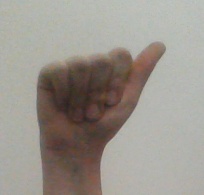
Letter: dhad